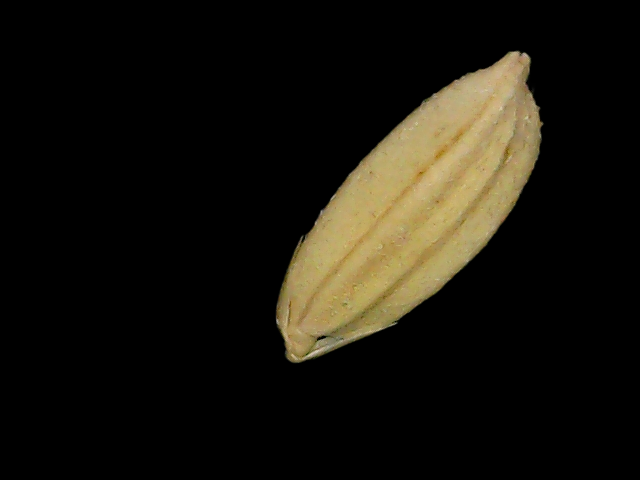
Rice variety: Bd52